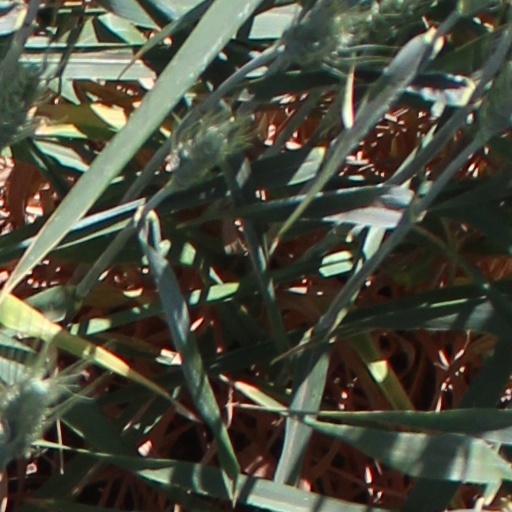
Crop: wheat